Chapel of St. Francis Xavier

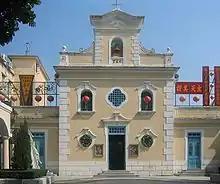
Chapel of St. Francis Xavier

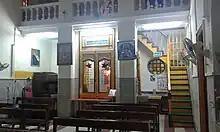
Interior of Chapel of St. Francis Xavier

Chapel of St. Francis Xavier is a church located on the island of Coloane, Macau. The chapel, built in 1928, is located on the southwestern coast of the island and stands near a monument commemorating a victory over pirates in 1910.